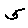
Label: 5